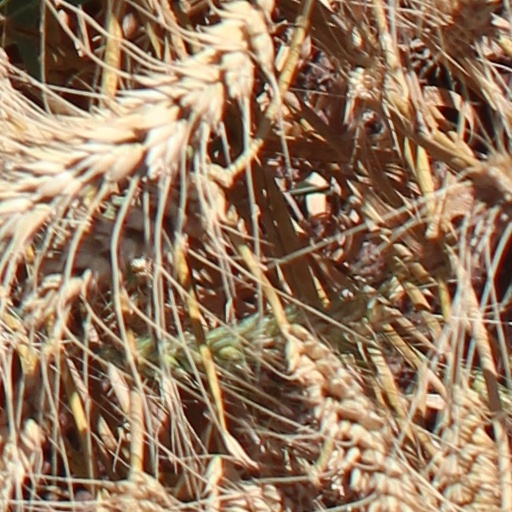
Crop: wheat